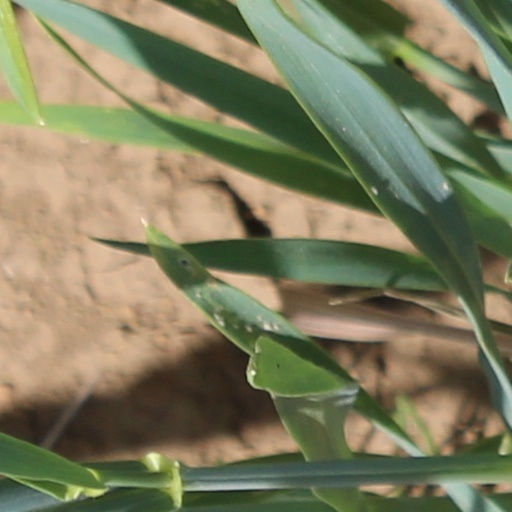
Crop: wheat